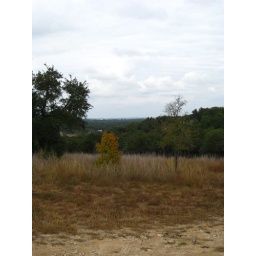
view from in front of the blue house on s rainbow ranch